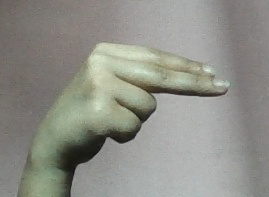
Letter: ain